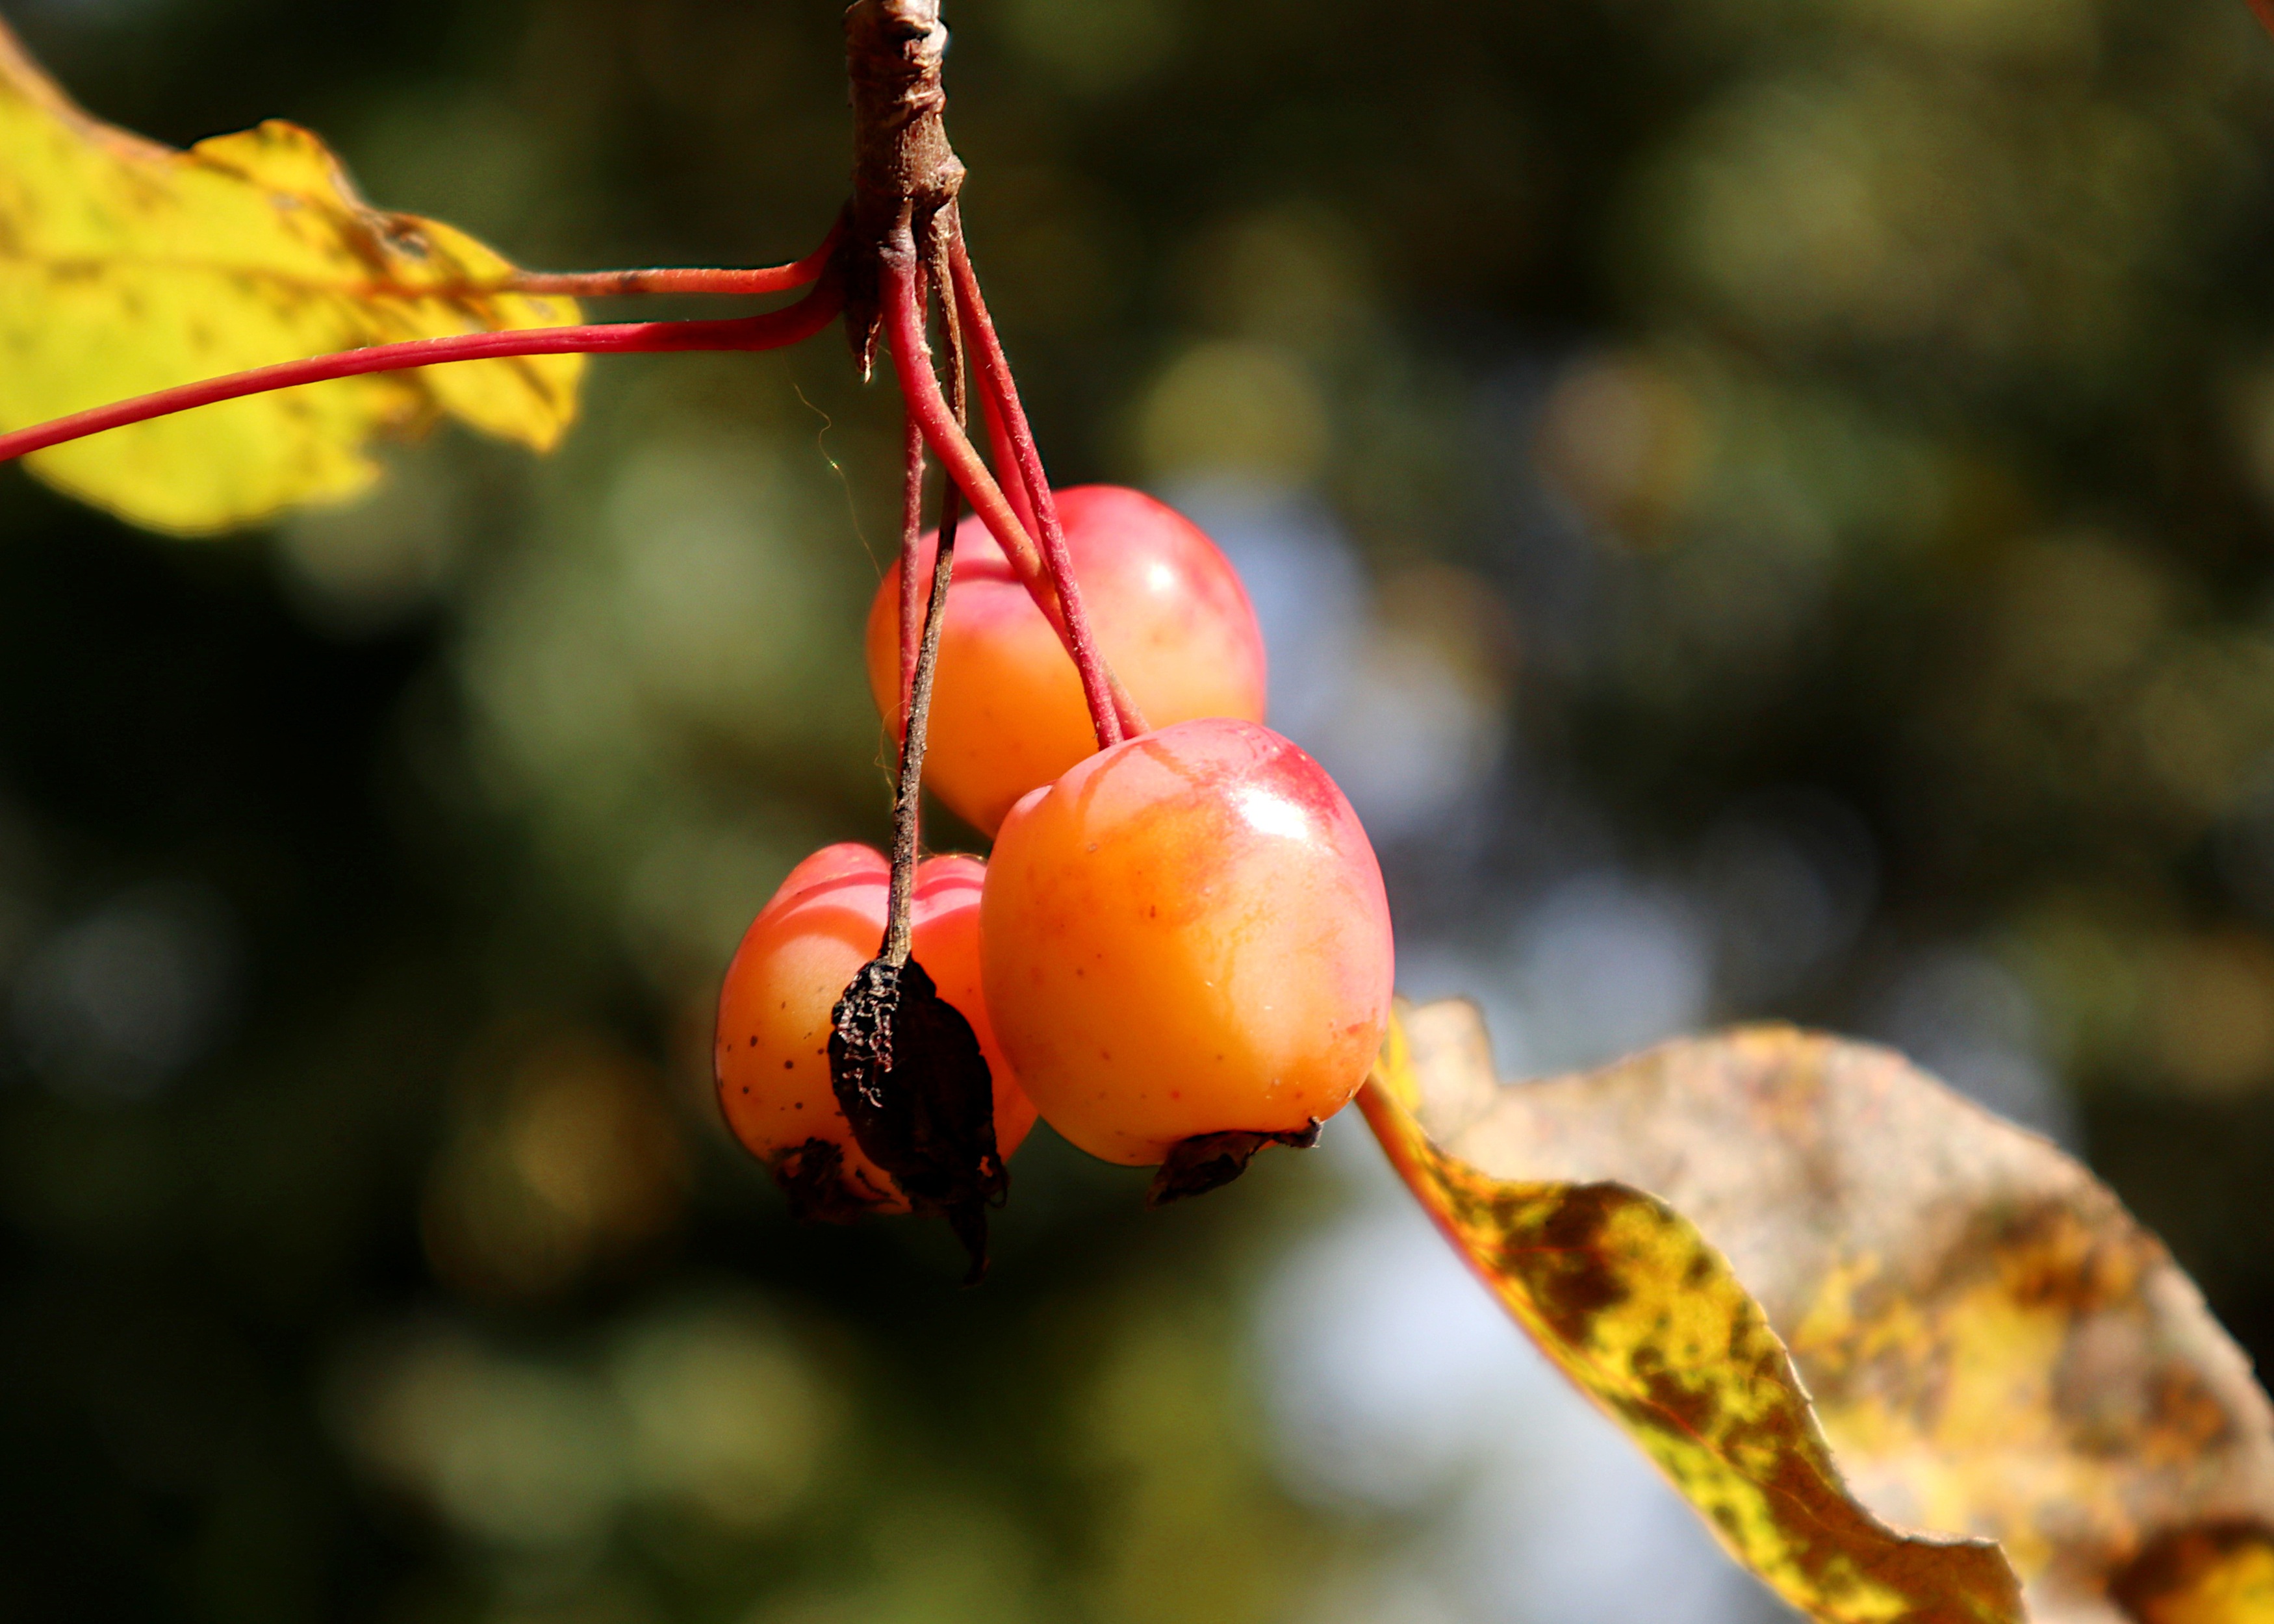
natural, plant, fruit, twig, tree, natural landscape, terrestrial plant, flowering plant, fruit tree, produce, natural foods, macro photography, plant stem, grass, bud, autumn, Superfruit, peach, ebony trees and persimmons, coquelicot, diospyros